Tik Tok (film)

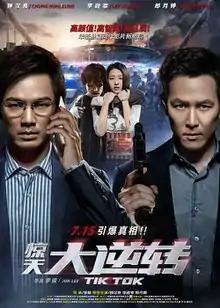
Theatrical release poster

Tik Tok is a 2016 Chinese-South Korean action crime film directed by Li Jun and starring Wallace Chung, Lee Jung-jae and Lang Yueting. It was released in China by China Film Group Corporation on July 15, 2016.